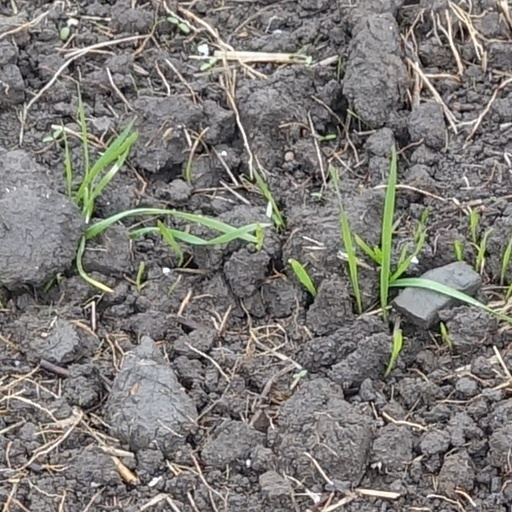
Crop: wheat